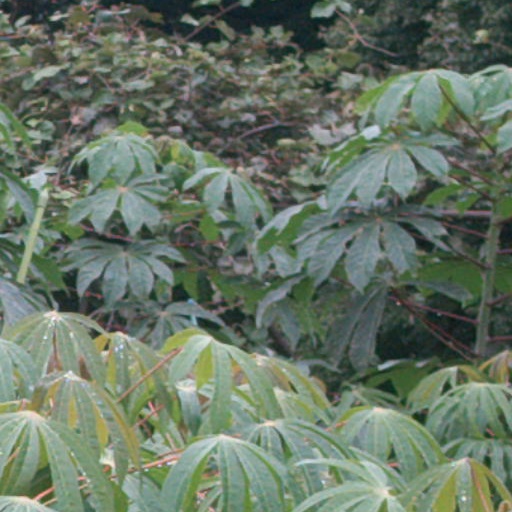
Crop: cassava